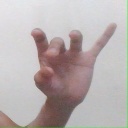
अक्षर: ओ